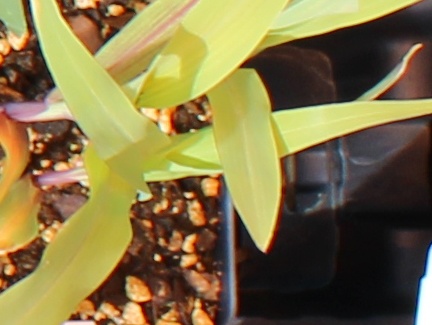
Label: Corn